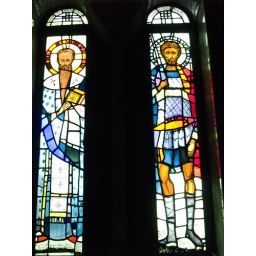
stain glass windows in the church on the site of the lydia's baptism